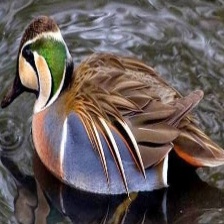
Species: BAIKAL TEAL
Scientific name: ANAS FORMOSA
ImageNet parent category: drake